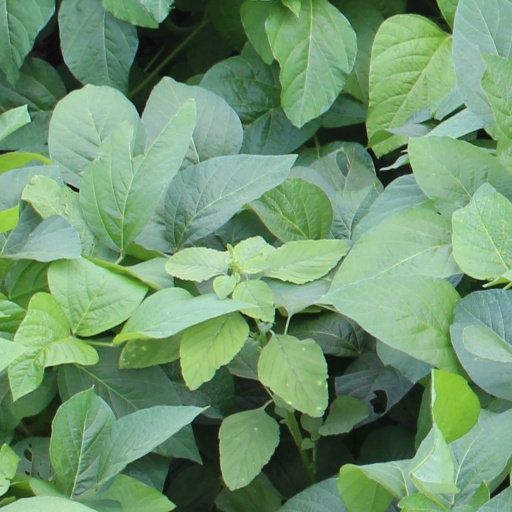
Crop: soybean